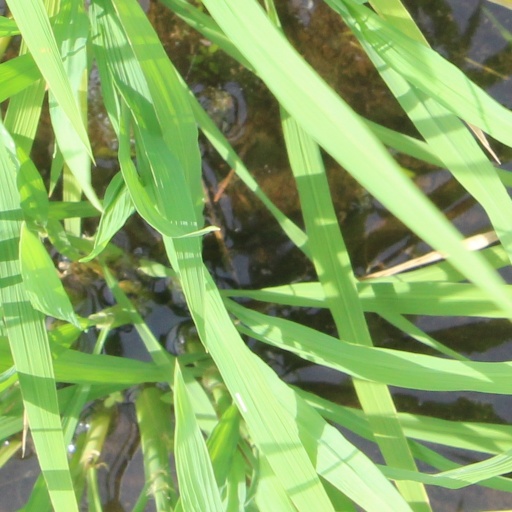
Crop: rice